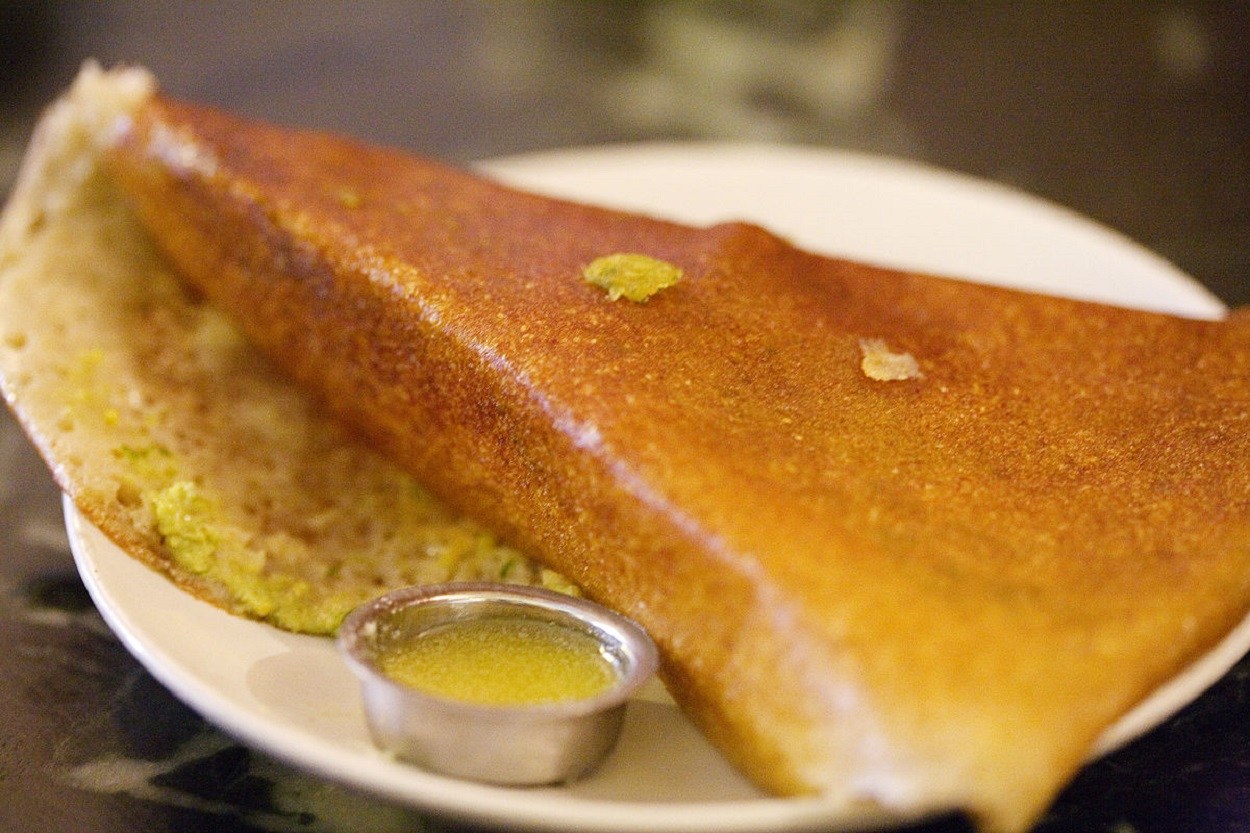
Dish: masala_dosa